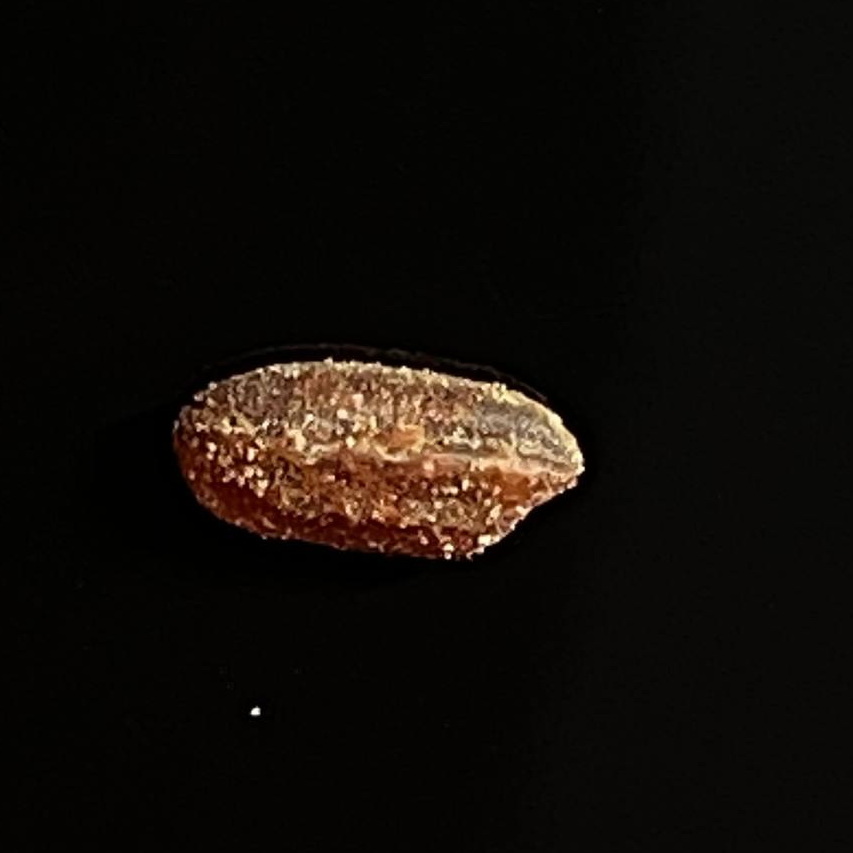
Rice variety: Lal_Aush